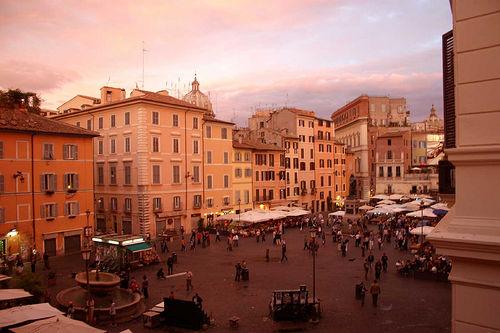
Weather: cloudy or overcast